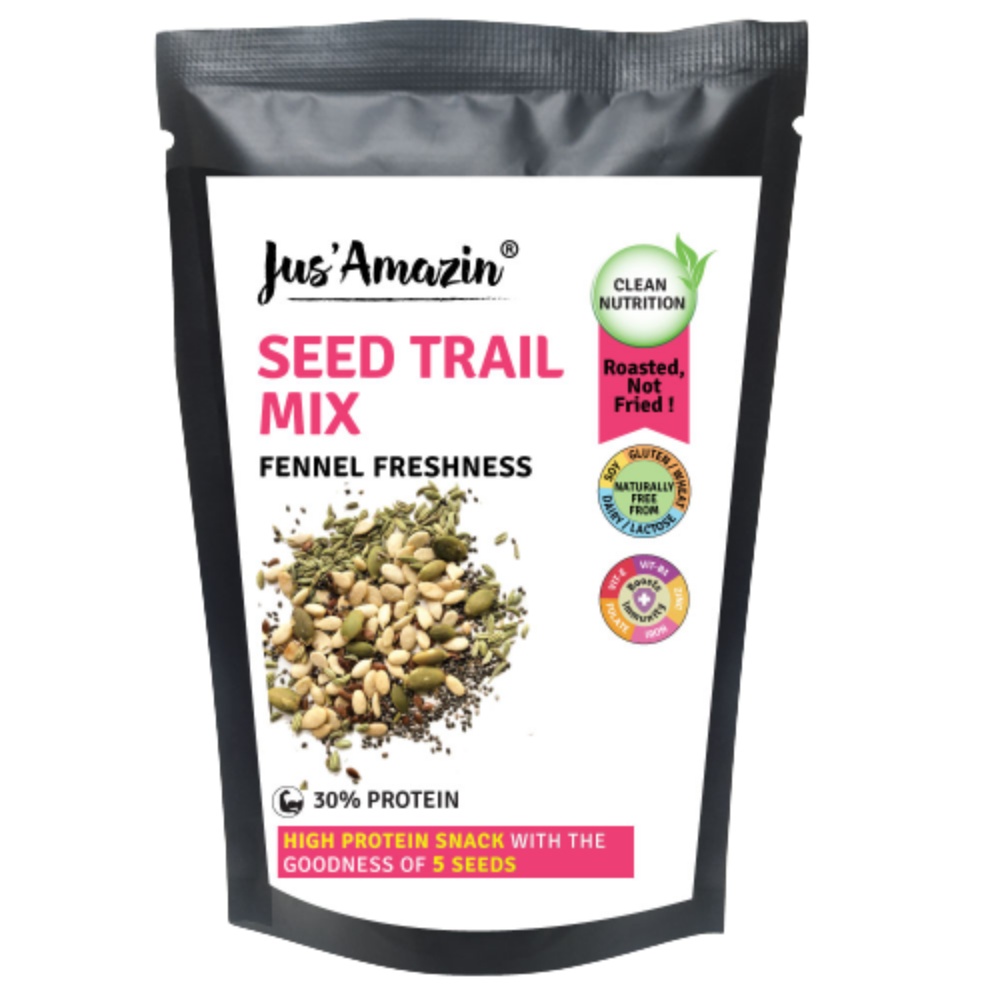
Jus Amazin Seed Trail Mix
Brand: jusamazin
Category: Food, Beverages & Tobacco > Food Items > Snack Foods > Trail & Snack Mixes